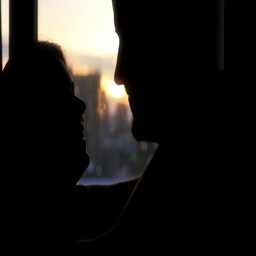
young beautiful romantic couple looking at each other 's eyes , standing against the backdrop of a beautiful sunset in the city and gentle kiss on the lips and chin .